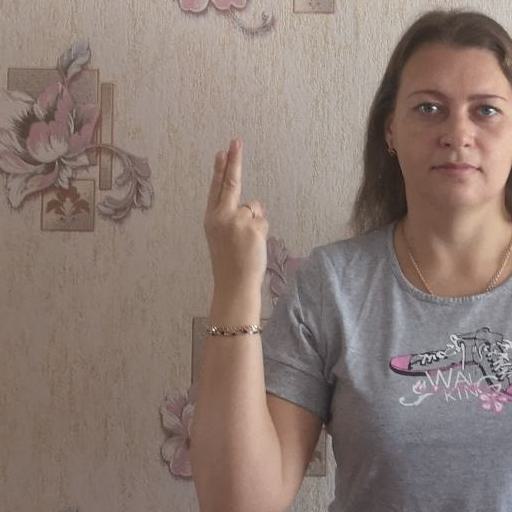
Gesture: two_up_inverted